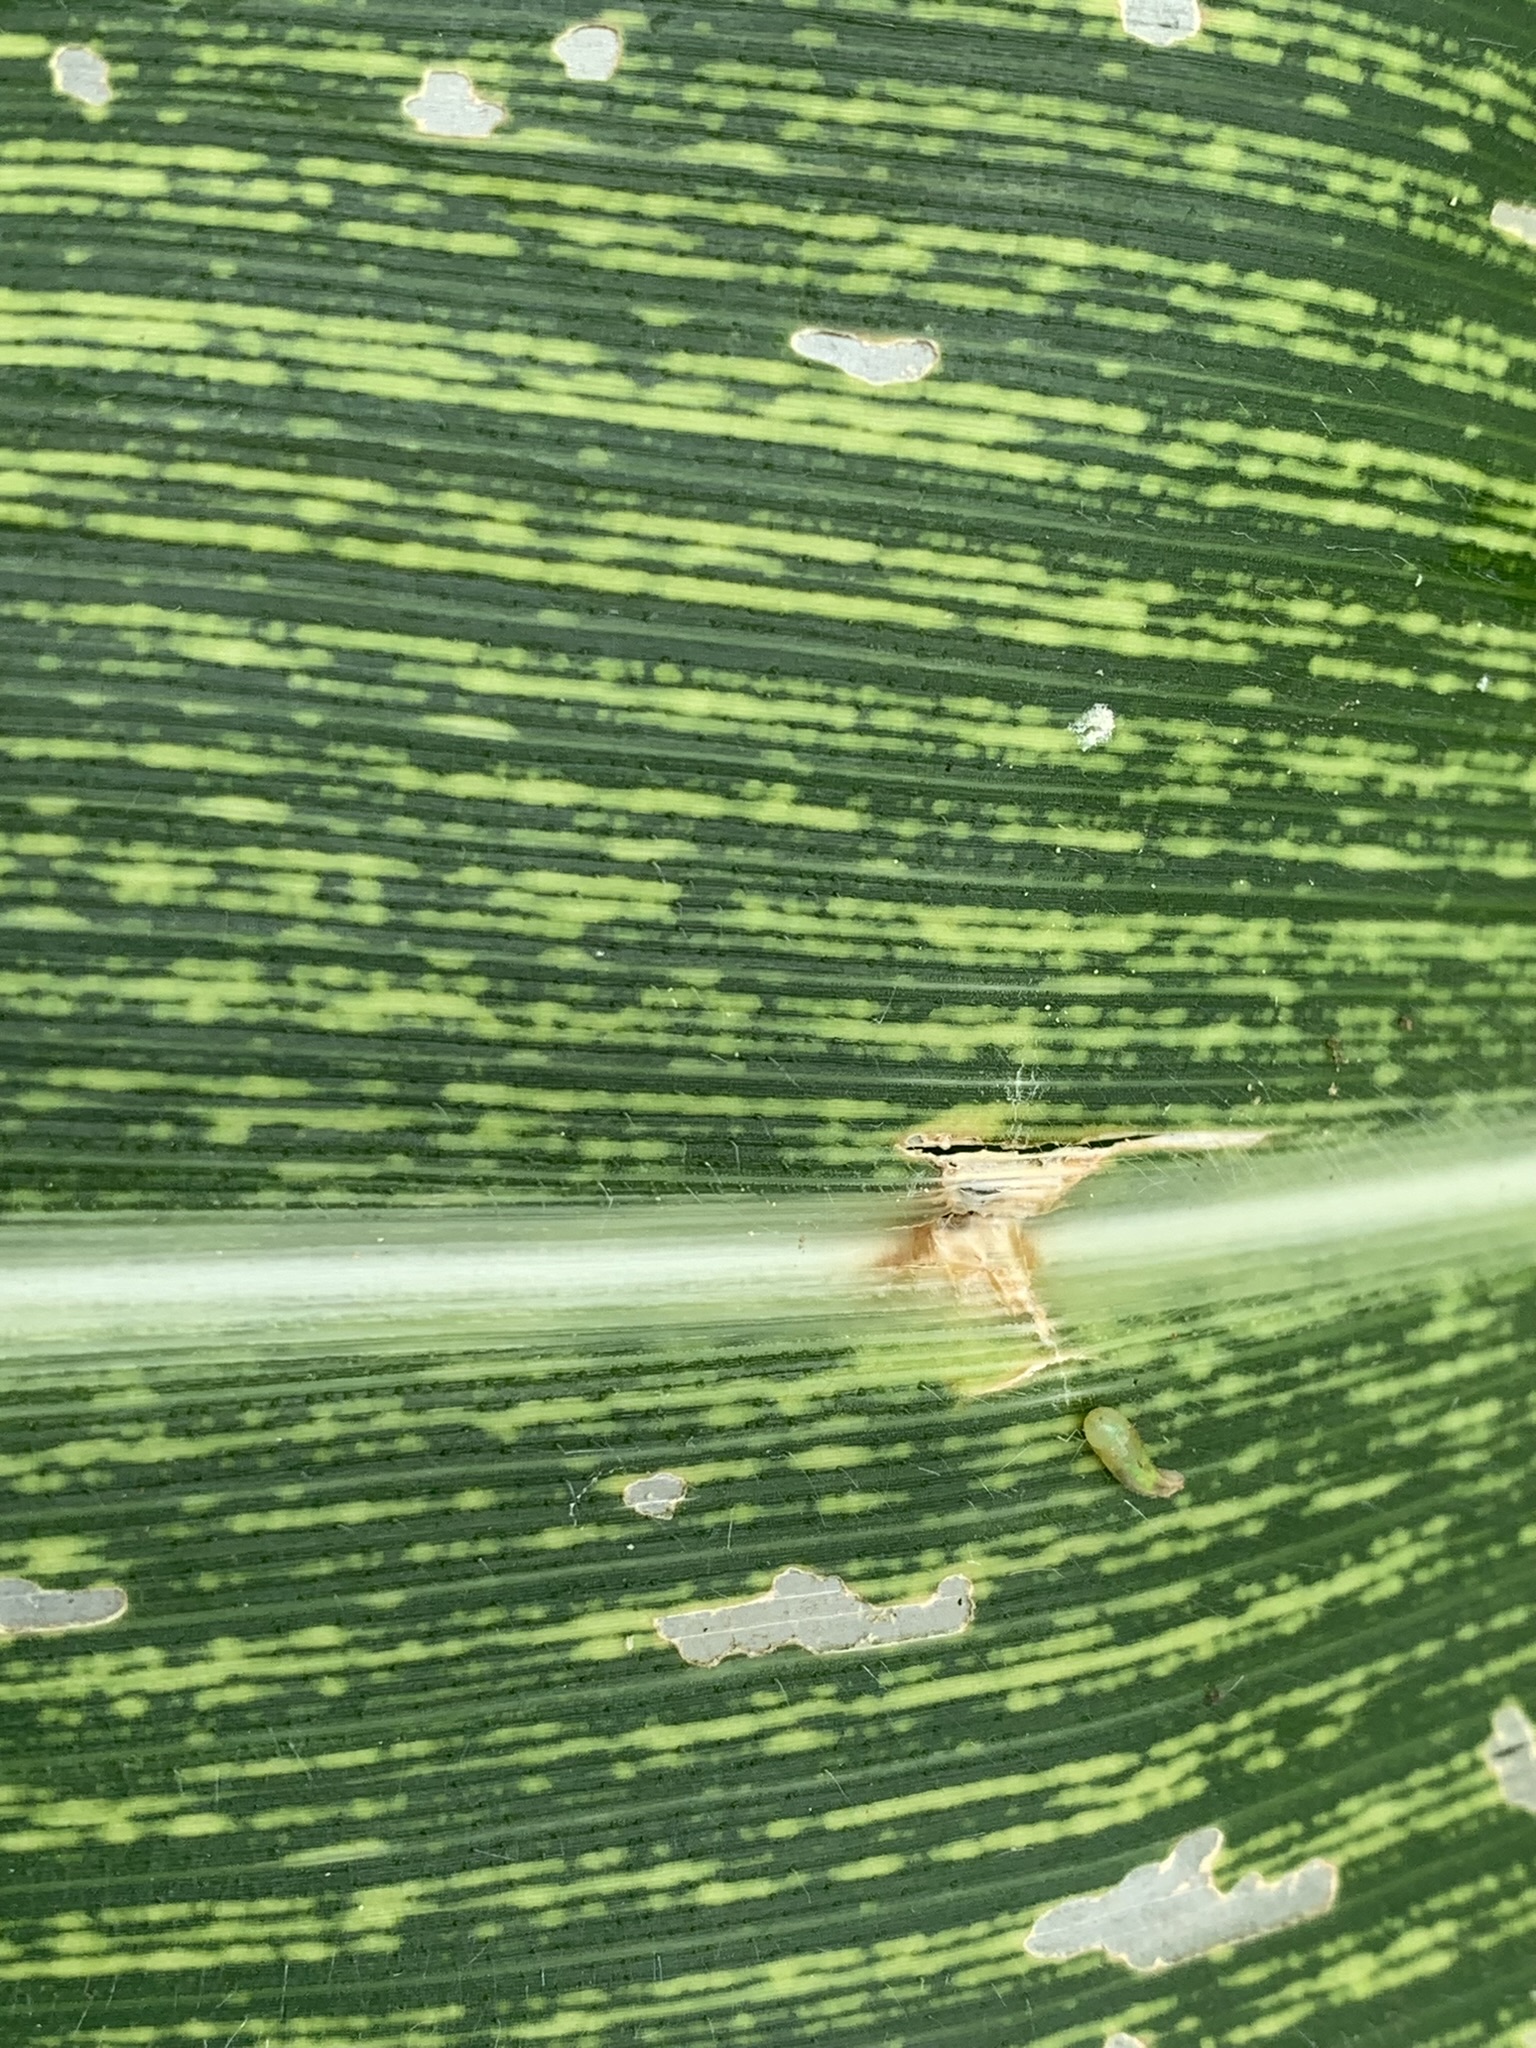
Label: MSV